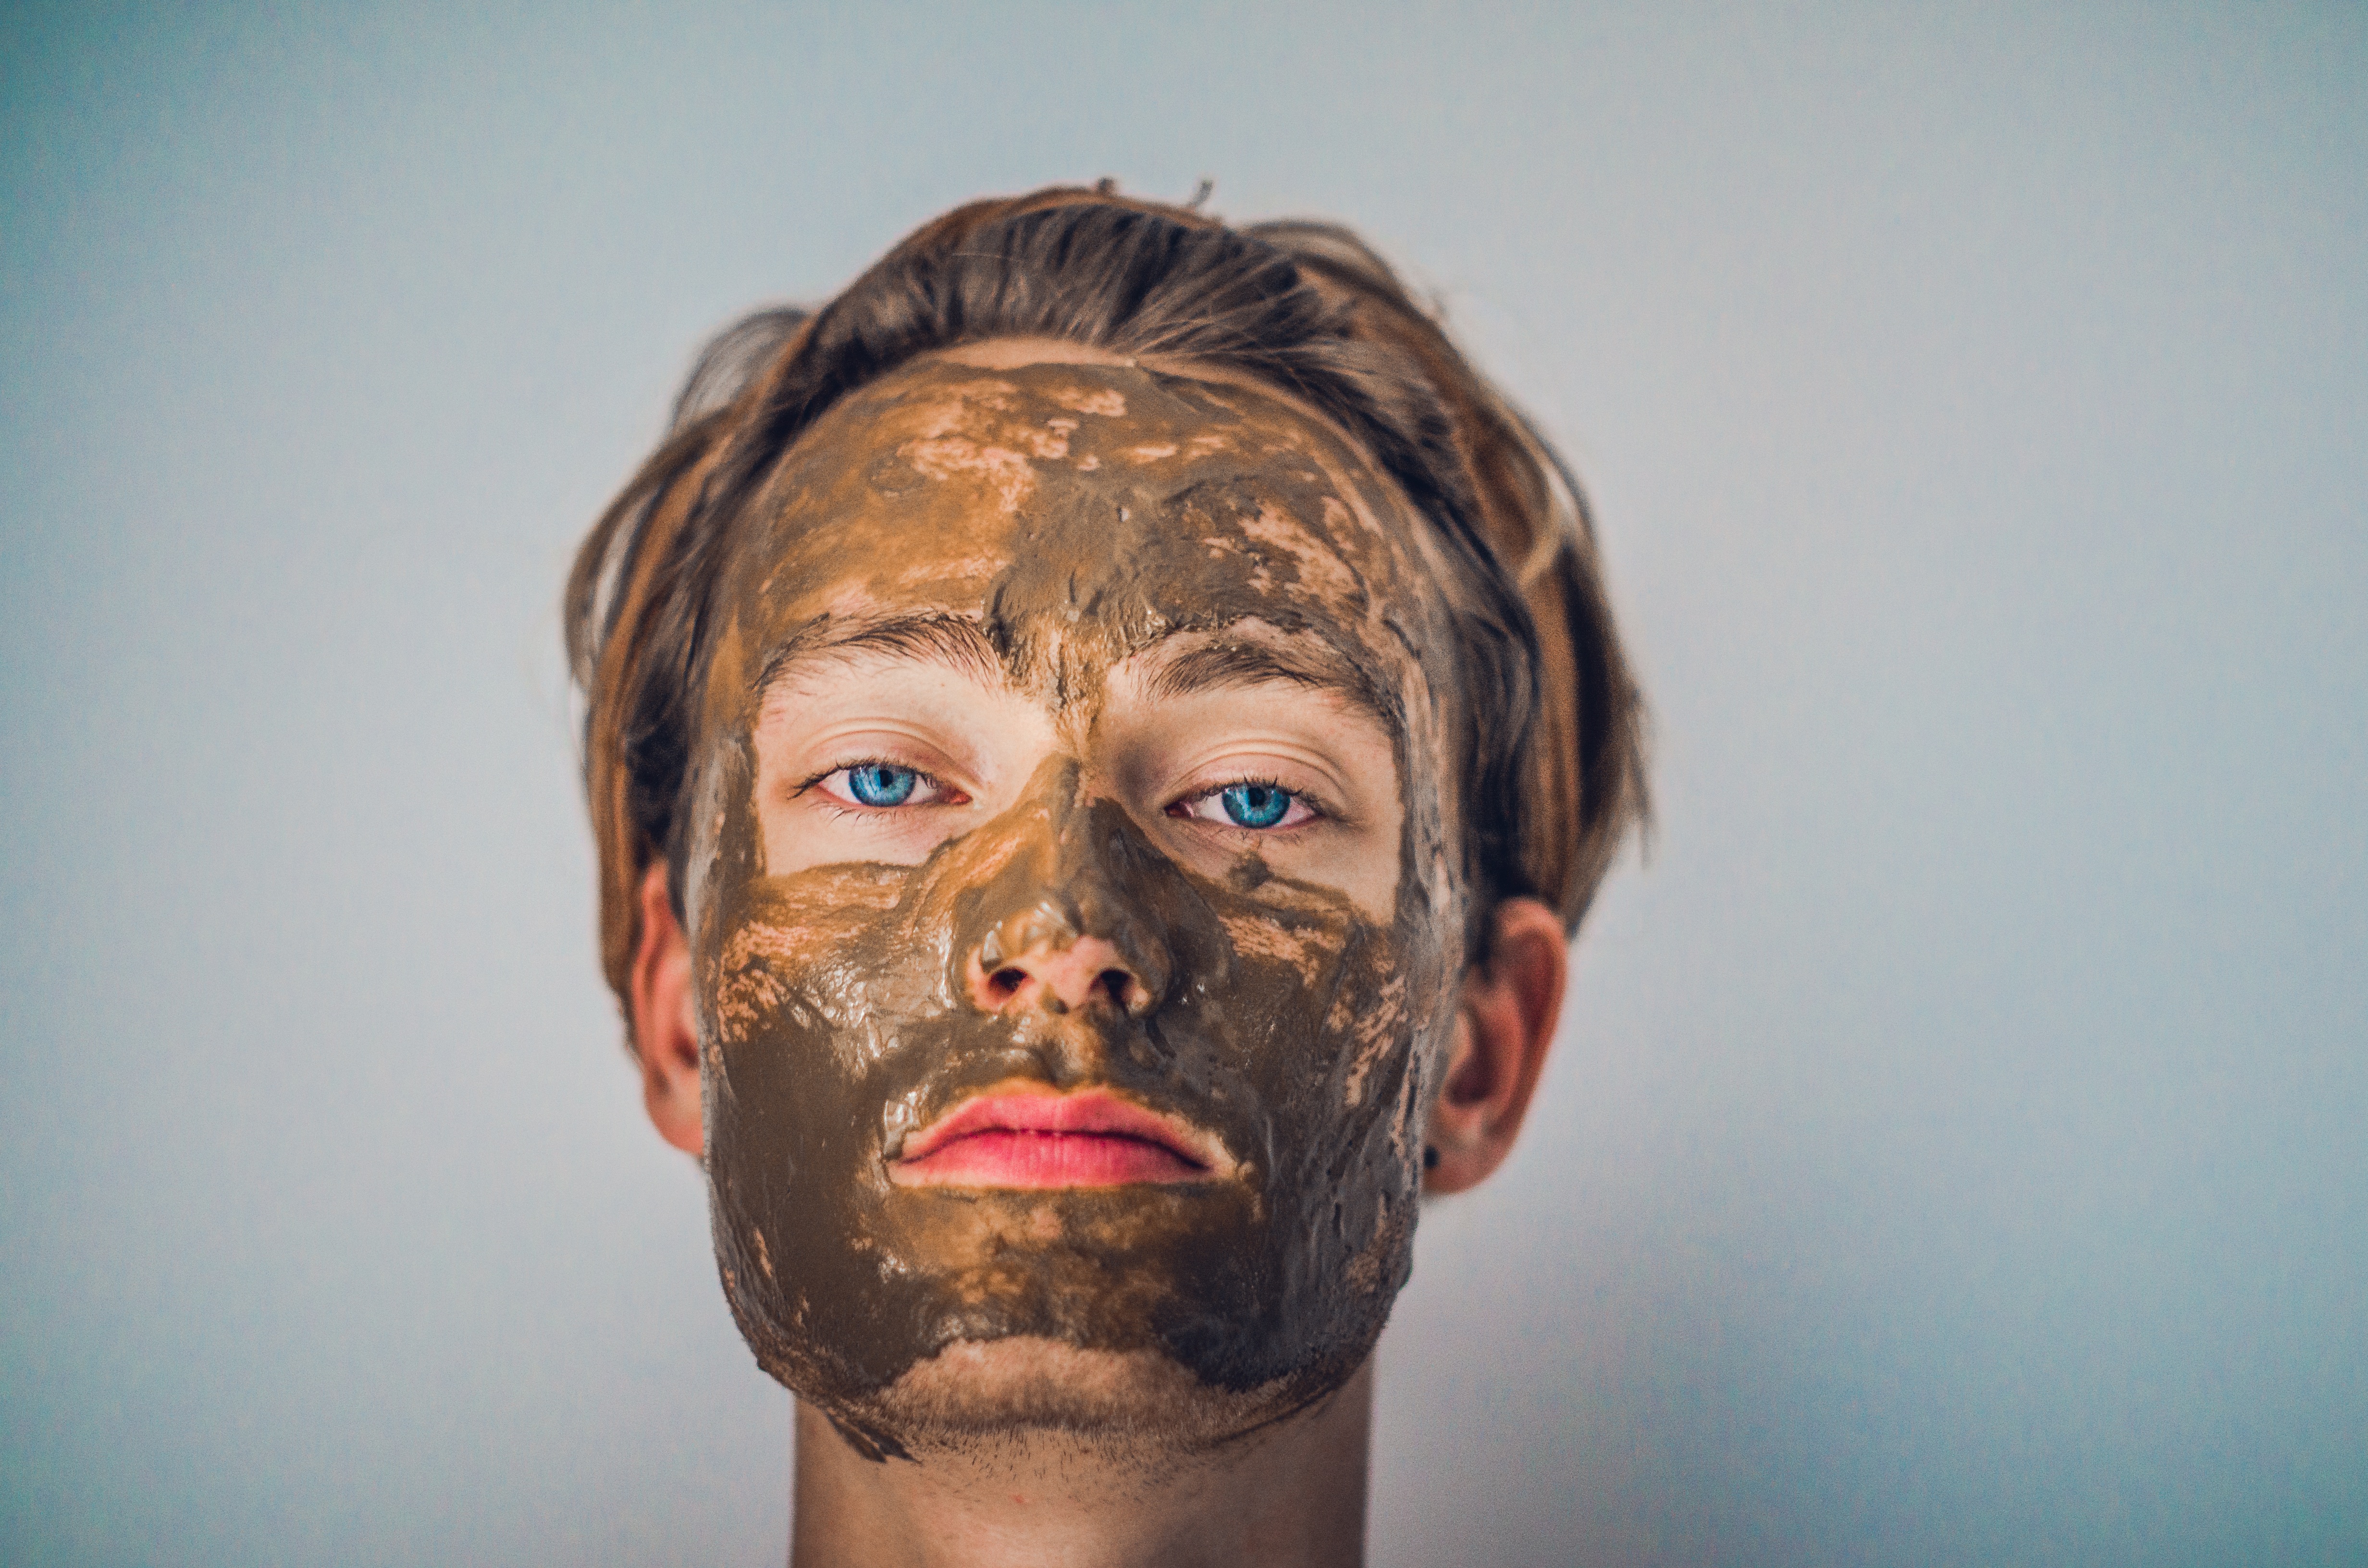
hand, man, hair, photography, boy, male, guy, portrait, model, dirt, mud, blue, facial expression, close up, face, sculpture, eyes, art, drawing, head, skin, staring, blue eyes, facial hair